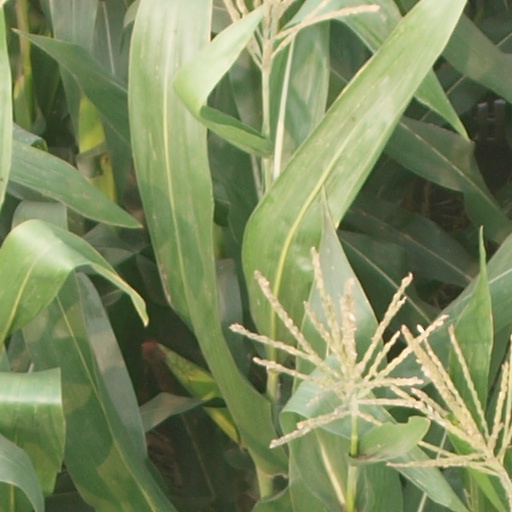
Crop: maize; corn